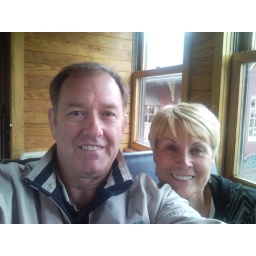
Jan and Randy sit in train car and can't wait to get started!